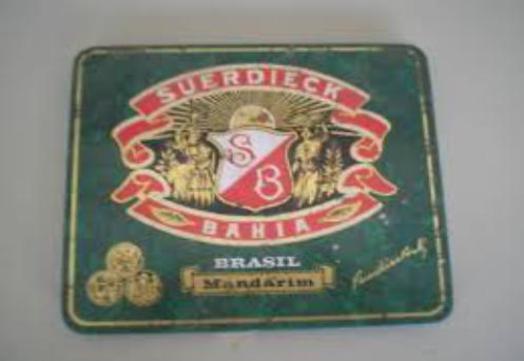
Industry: Food